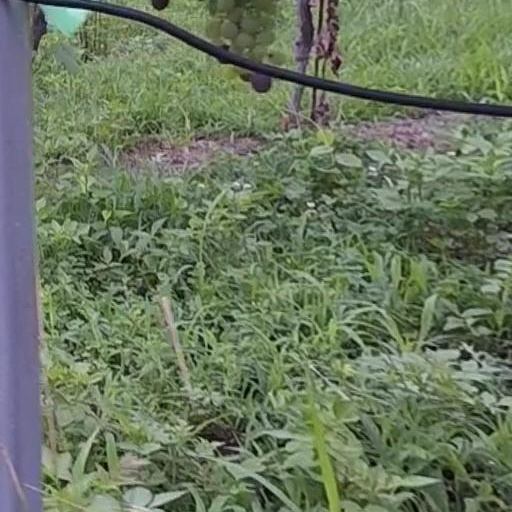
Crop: grape